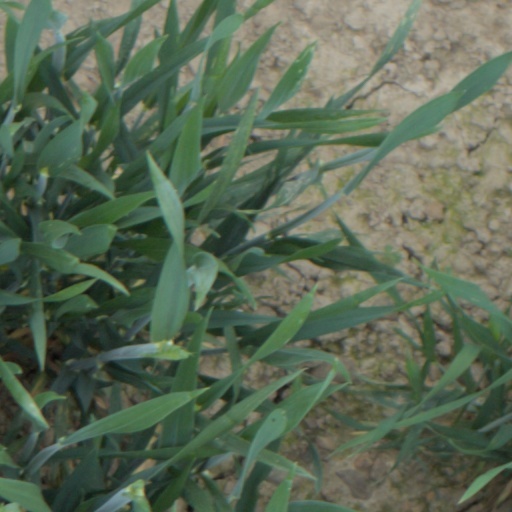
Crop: wheat